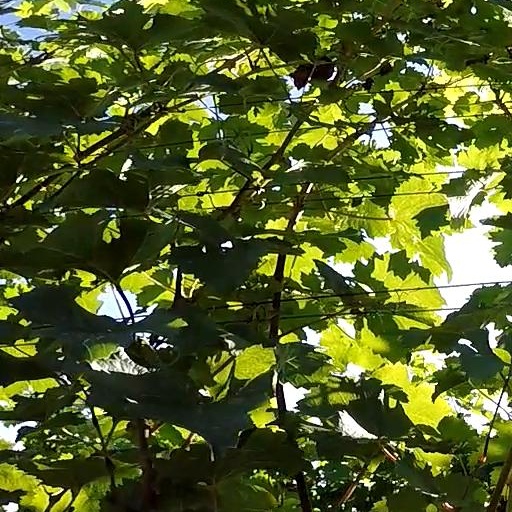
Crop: grape